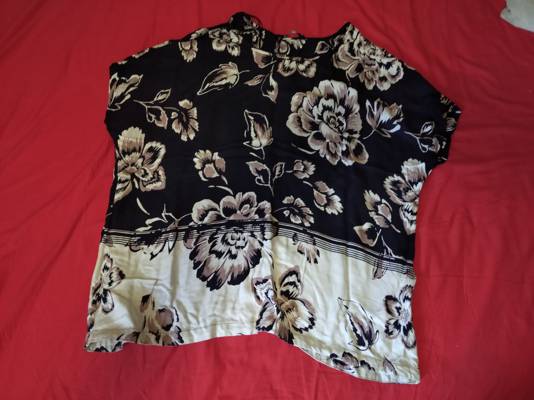
Waste category: clothes